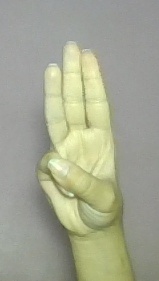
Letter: thaa